Talento de barrio

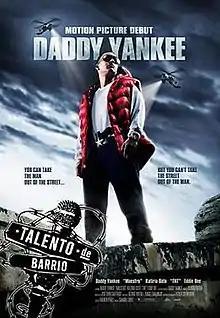
Promotional film poster

Talento de barrio is a film released on October 10, 2008, by Maya Entertainment, starring Daddy Yankee. The film was directed by José Iván Santiago, and written by George Rivera and Ángel M. Sanjurjo, with additional material by Edgar Soberón Torchia. It was also the first movie Daddy Yankee co-produced. In the United States it was a major success, although it was not launched in all the country. It was shown in the major cities like New York City, Los Angeles, and some parts of New Jersey.